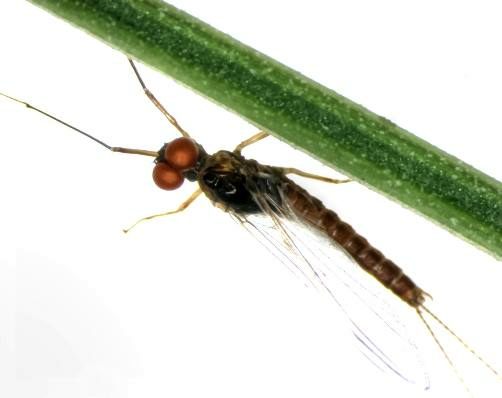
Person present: No